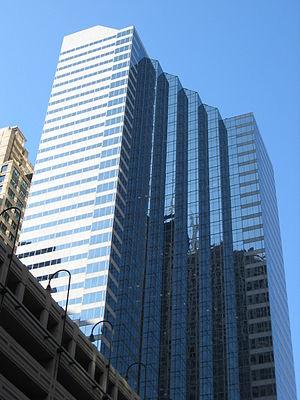
Madison Plaza est un gratte-ciel de Chicago qui se situe au 200 West Madison Street, dans le secteur du Loop, dans Downtown Chicago. Le bâtiment s'élève à 599 pieds et contient 45 étages.
Cet article concerne une liste des plus hautes constructions de Chicago, dans l'État de l'Illinois aux États-Unis. Située au cœur de la région du Midwest, dans le centre-nord des États-Unis, Chicago est la seconde ville du continent américain après New York pour le nombre de ses gratte-ciel. Par ailleurs, elle possède plusieurs des plus hauts gratte-ciel du continent.